Destroyer (2018 film)

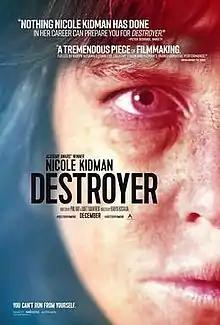
Theatrical release poster

Destroyer is a 2018 American neo-noir crime drama film directed by Karyn Kusama, written and co-produced by Phil Hay and Matt Manfredi, and starring Nicole Kidman with Toby Kebbell, Tatiana Maslany, Scoot McNairy, Bradley Whitford, and Sebastian Stan. The film follows a former undercover police officer (Kidman), who takes revenge against members of a gang, years after her case was blown.